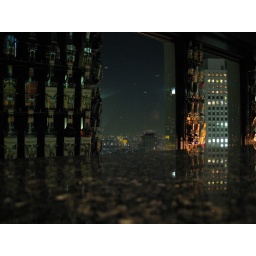
This photo is from a bar in the Keio Plaza Hotel on the 45th floor